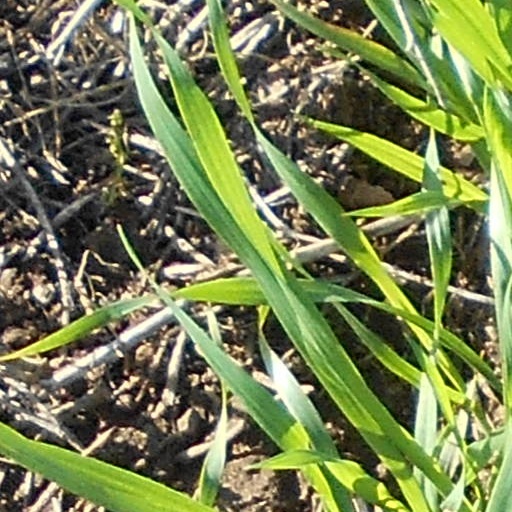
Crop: wheat